New Belgrade

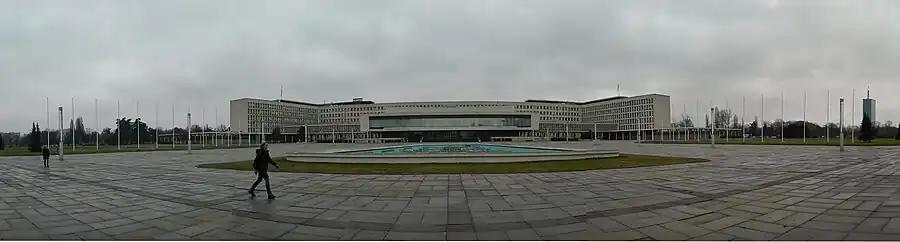
SIV 1 or Palata Srbije (Palace of Serbia)

Buildings sprung up one after another and by 1952, New Belgrade was officially a municipality. In 1955 the municipality of Bežanija was annexed to New Belgrade. It was for years the biggest construction site in Federal People's Republic of Yugoslavia and a huge source of pride for country's communist authorities that oversaw the project.